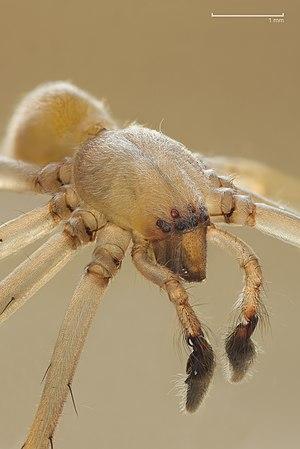
Cheiracanthium mildei, une araignée de la famille des Miturgidae.